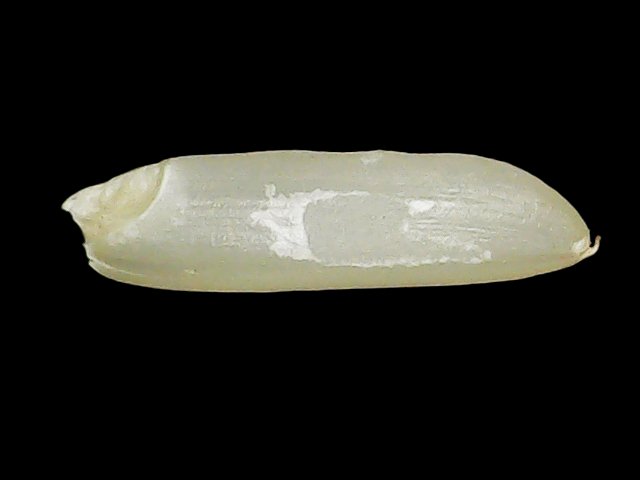
Rice variety: Binadhan26